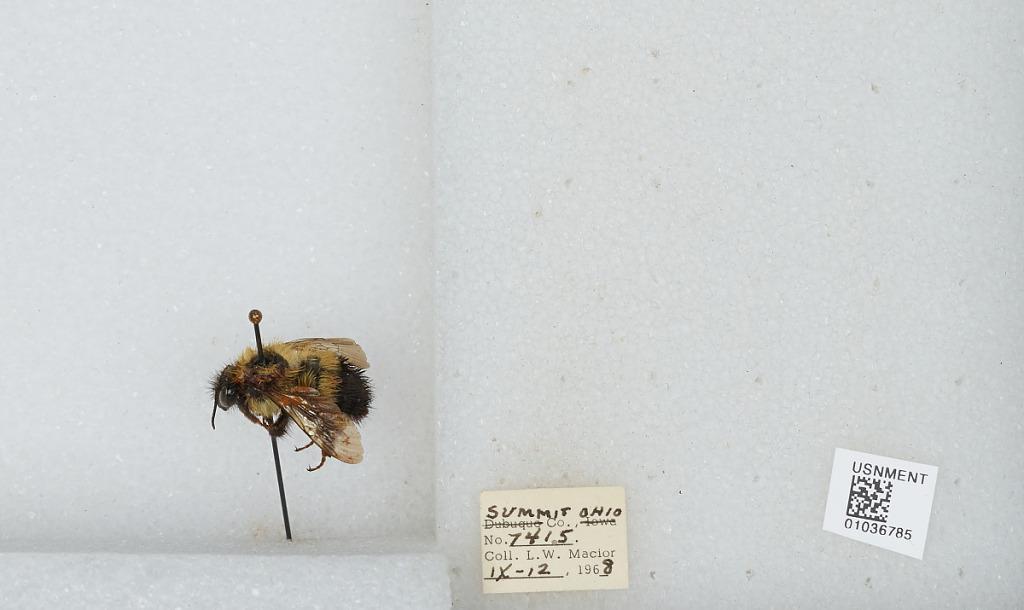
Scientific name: Bombus (Pyrobombus) vagans vagans Smith
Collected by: L. Macior
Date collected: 1968-9-12
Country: United States
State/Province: Ohio
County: Summit
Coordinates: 41.0917, -81.5594